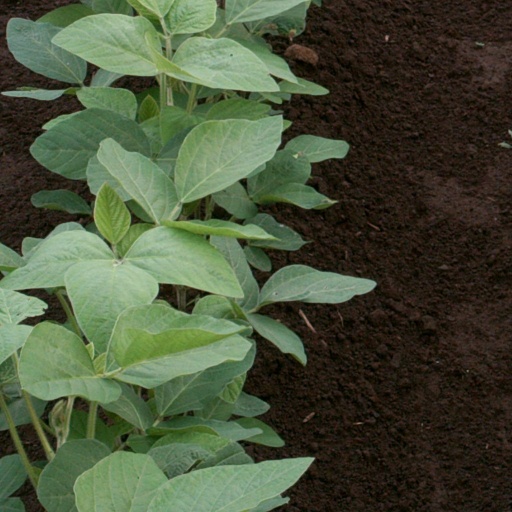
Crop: soybean